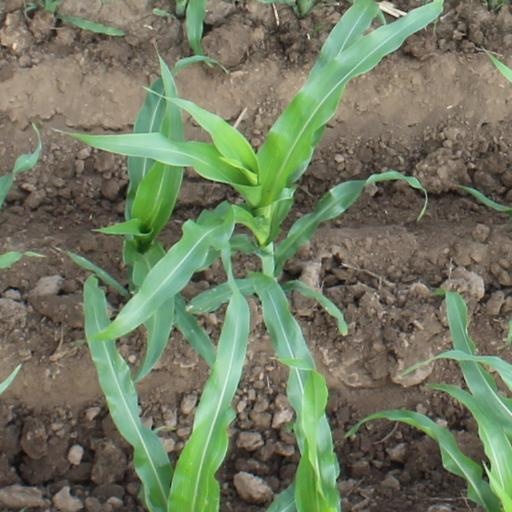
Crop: maize; corn